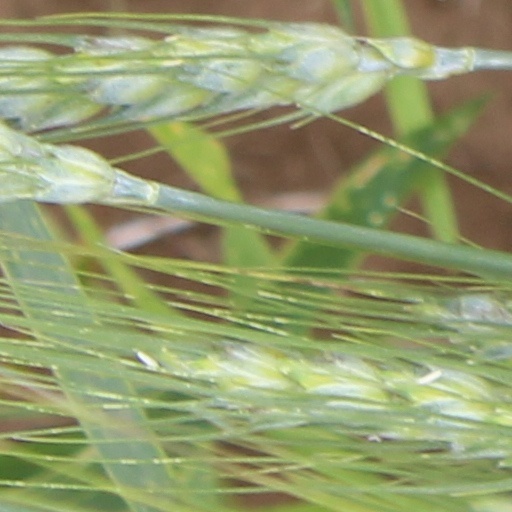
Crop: wheat